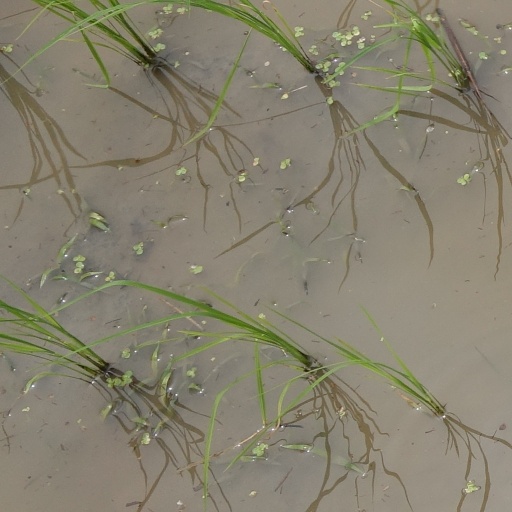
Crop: rice